Burton Point railway station

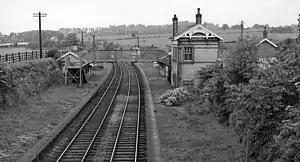
Burton Point railway station in 1961, six years after closure

Burton Point railway station was located on the northern side of Station Road, at Burton, Cheshire, England. The station opened on 1 August 1899 on the North Wales and Liverpool Railway. The station closed to passengers, and completely, on 5 December 1955. Although the platform waiting rooms and footbridge were demolished after closure, the yellow and redbrick main building remains in use as part of a garden centre and the platforms are still in existence. The line through the former station remains in use as part of the Borderlands Line.